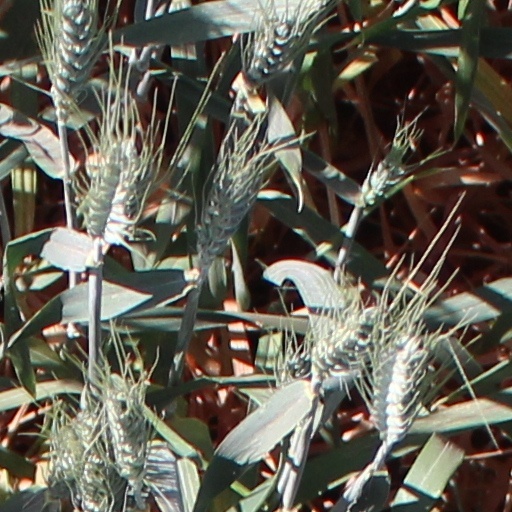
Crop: wheat